United States Air Force Academy Cadet Chapel

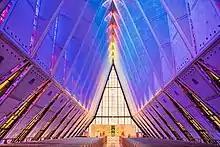
Interior of the Protestant chapel

The chapel closed in September 2019 for a $158 million renovation and restoration project needed to address water damage. Netsch's original plans included a series of rain gutters underneath the aluminum exterior of the chapel's spires, but these were not built due to budget constraints. The seams between the panels were caulked instead. Though the seams were repeatedly re-caulked over the years, decades of leaks left extensive water damage to the main floor and its fixtures. During the renovation, an enormous temporary "hangar", or as cadets call it- "The Box" , was built over the existing structure to allow workers to remove the aluminum panels and stained glass blocks and install the originally-designed rain gutters. The chapel's furniture and pipe organs are also being cleaned and repaired as well. The project was originally scheduled to be completed by November 2022. In November 2021, the academy's campus architect, Duane Boyle, said that the project will miss its original completion date, after construction crews discovered more asbestos inside the chapel's structure than expected, requiring additional time for remediation. The renovations are presently scheduled to be completed in 2027.